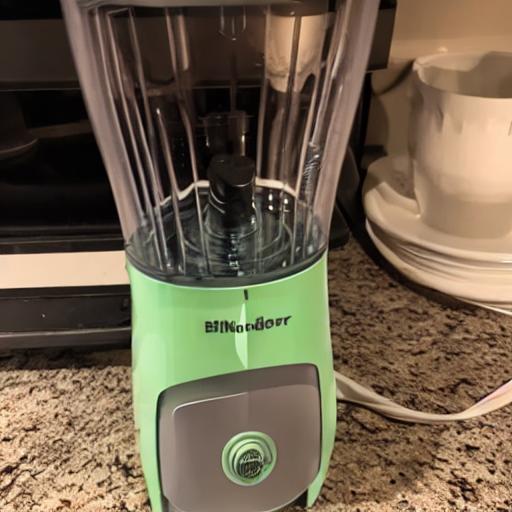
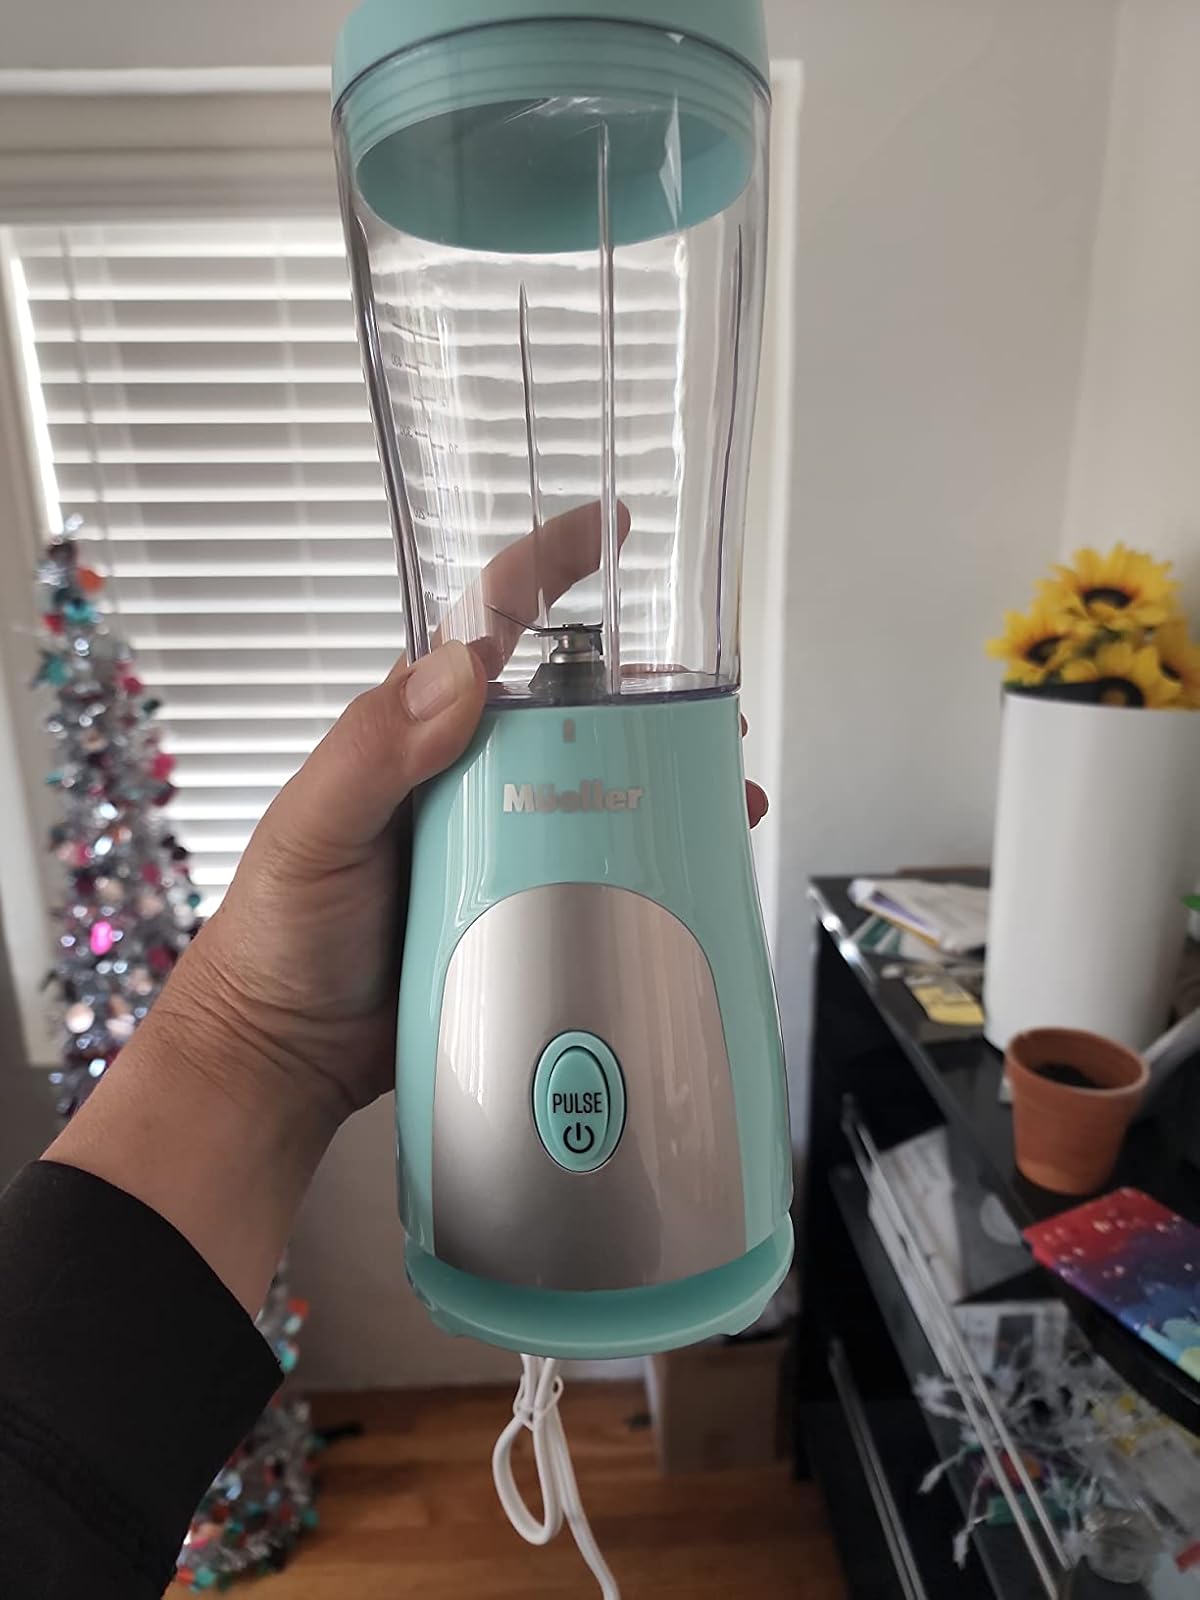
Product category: items_blender
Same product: no